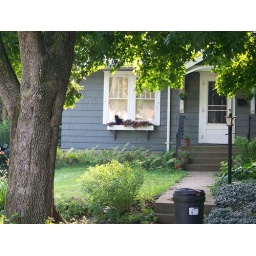
Black cat in window box 2